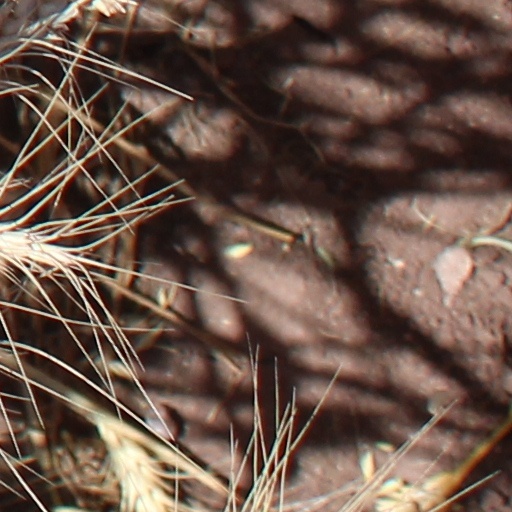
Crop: wheat